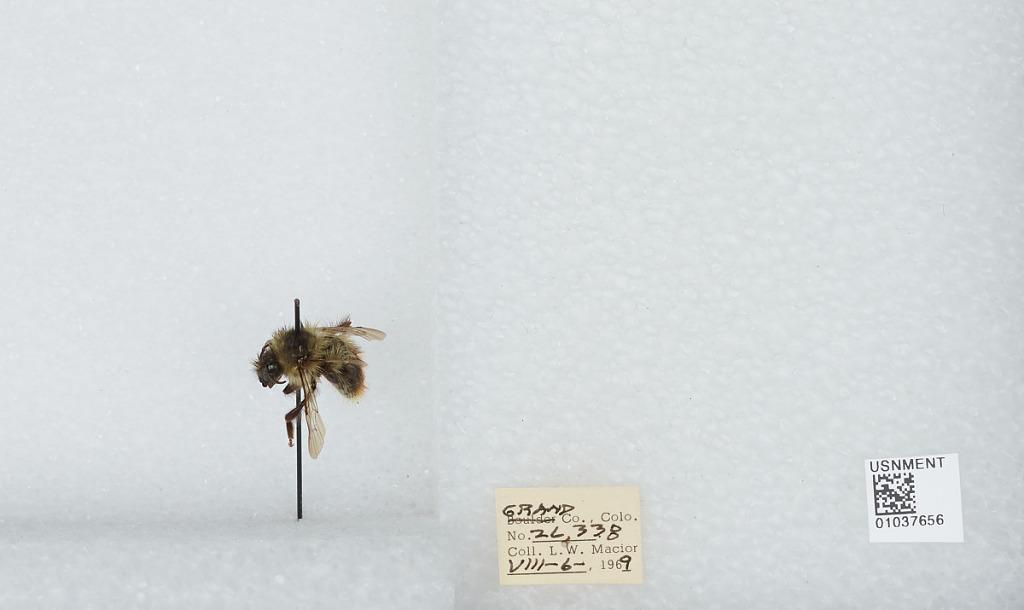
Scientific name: Bombus (Pyrobombus) mixtus Cresson
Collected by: L. Macior
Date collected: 1969-8-6
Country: United States
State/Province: Colorado
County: Grand
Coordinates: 40.1, -106.12